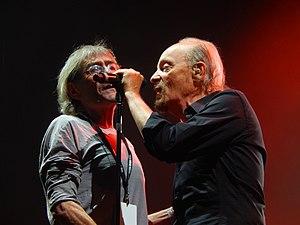
Gabriel Yacoub et Alan Stivell à Paimpol août 2017
Gabriel Yacoub est un chanteur, auteur-compositeur-interprète français né à Paris le 4 février 1952, membre fondateur et leader du groupe de musique folk Malicorne formé en 1973 et actif jusqu'en 1981.